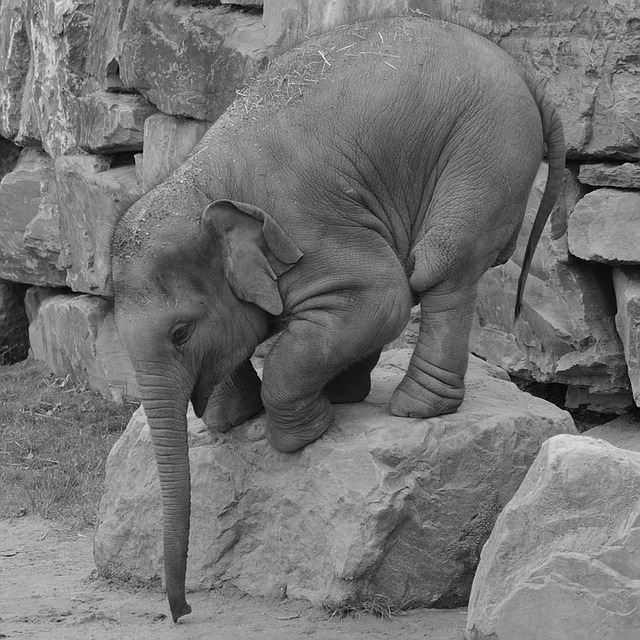
Label: elephant